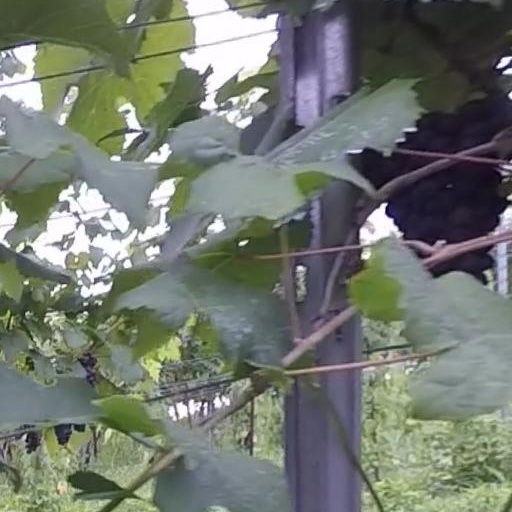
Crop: grape